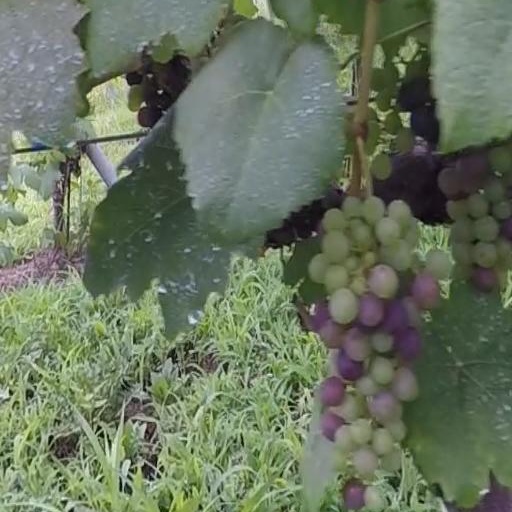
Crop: grape